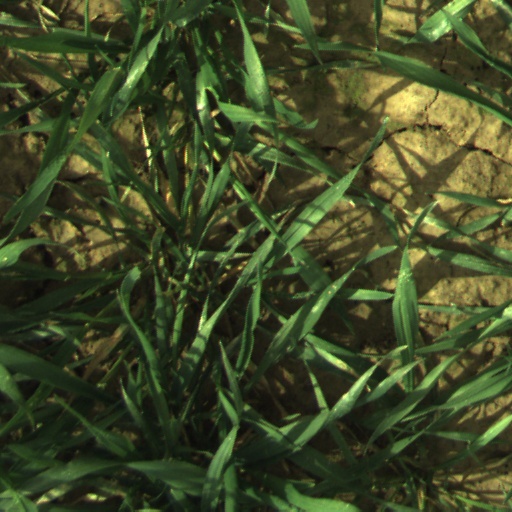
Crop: wheat